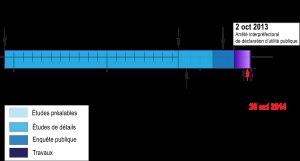
La chronologie du projet de barrage de Sivens relate chronologiquement les différents événements associés au projet de barrage de Sivens : des premières études à l'enquête publique, puis la contestation avec divers recours en justice, l'occupation du site et la manifestation du 25 octobre 2014 qui donne lieu à de violents affrontements entre certains activistes et les forces de l'ordre, et aboutit à la mort du manifestant Rémi Fraisse. Ce dramatique événement est suivi de la suspension des travaux et de discussions entre les différents acteurs pour définir les modalités de poursuite ou non du projet de barrage.
Le barrage de Sivens est un projet abandonné de barrage sur le cours du Tescou, un affluent du Tarn dans le bassin de la Garonne. Le projet initial est abandonné le 4 décembre 2015 par arrêté préfectoral.